Capri

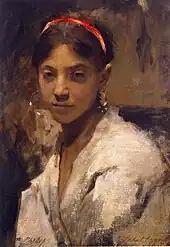
John Singer Sargent: "Head of a Capri Girl", 1878

During the latter half of the 19th century and early 20th century, Capri became a popular destination and residence for European artists, writers, and other prominent figures. August Kopisch's account of his 1826 rediscovery of the Blue Grotto significantly boosted the island's profile.